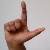
The image shows a hand gesture representing the letter 'L' in Indian Sign Language.